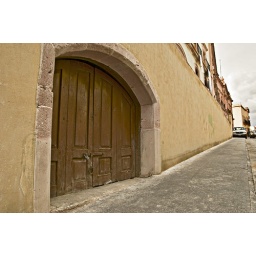
A strange little door on a sidewalk in Zacatecas.